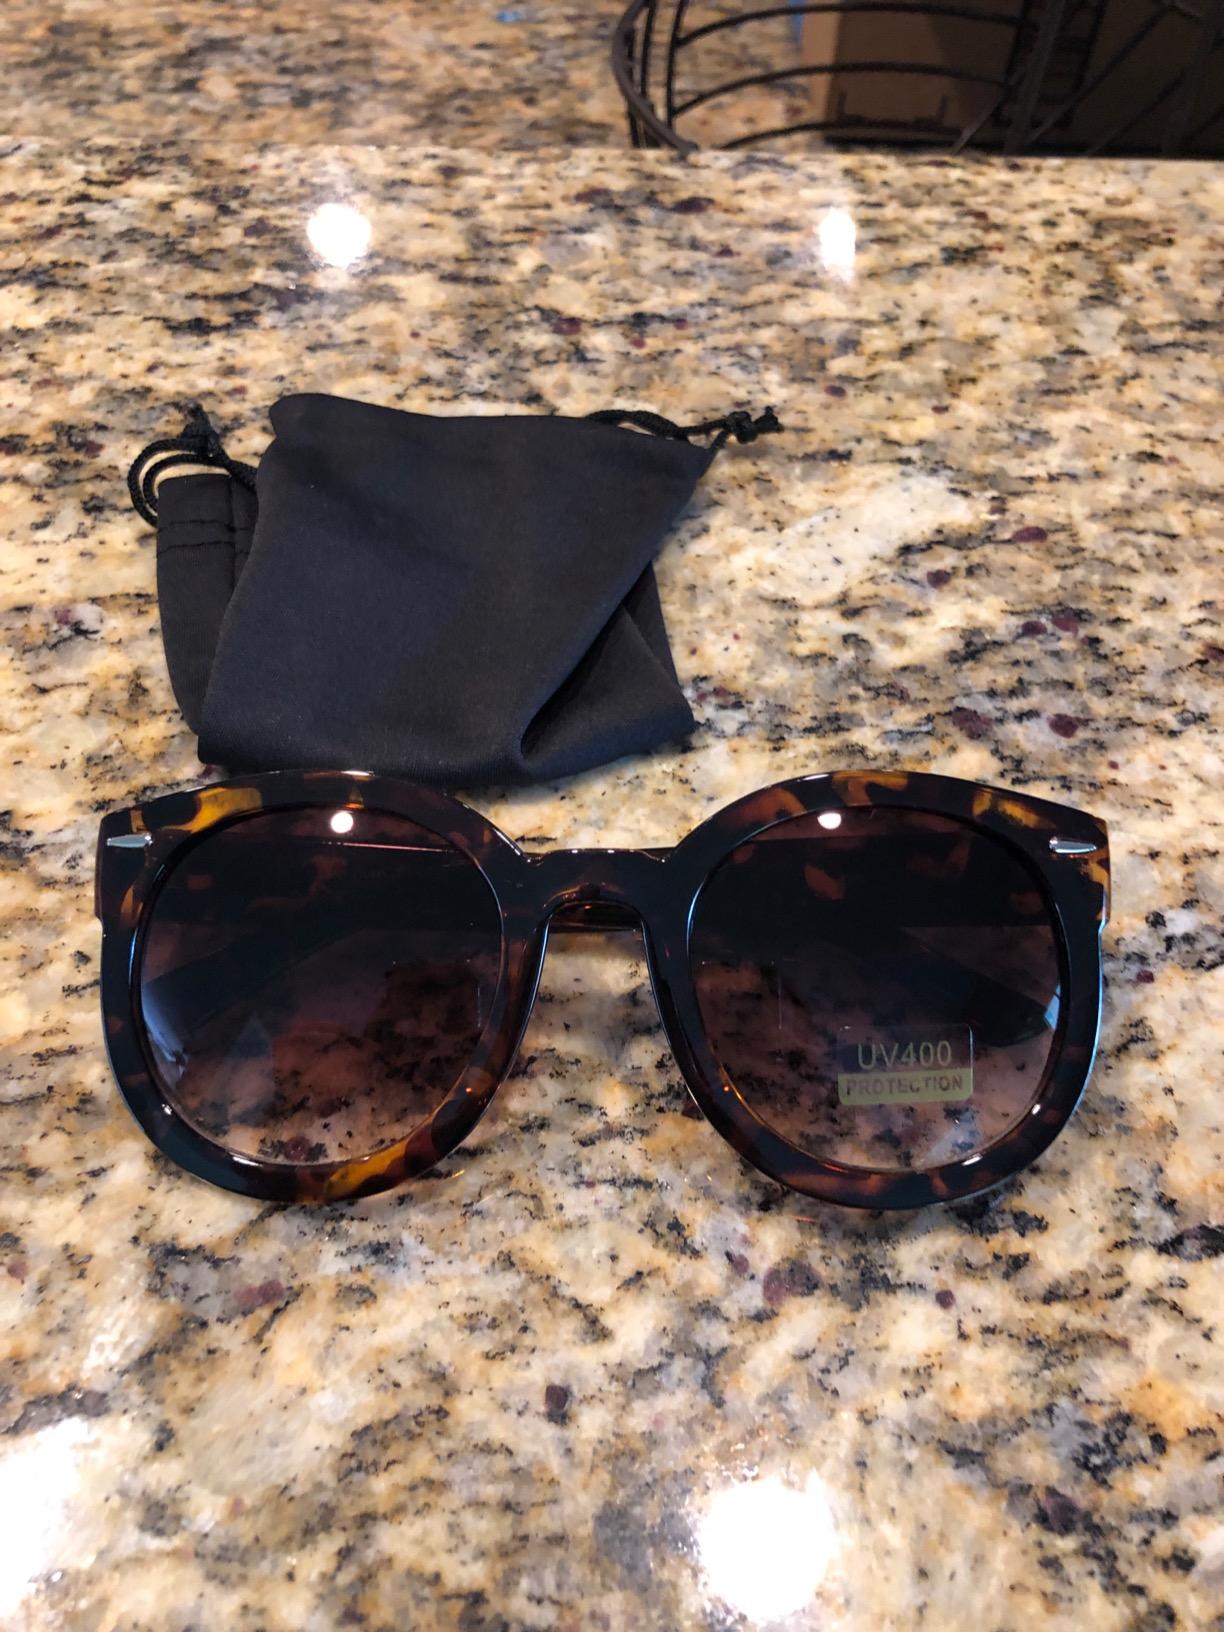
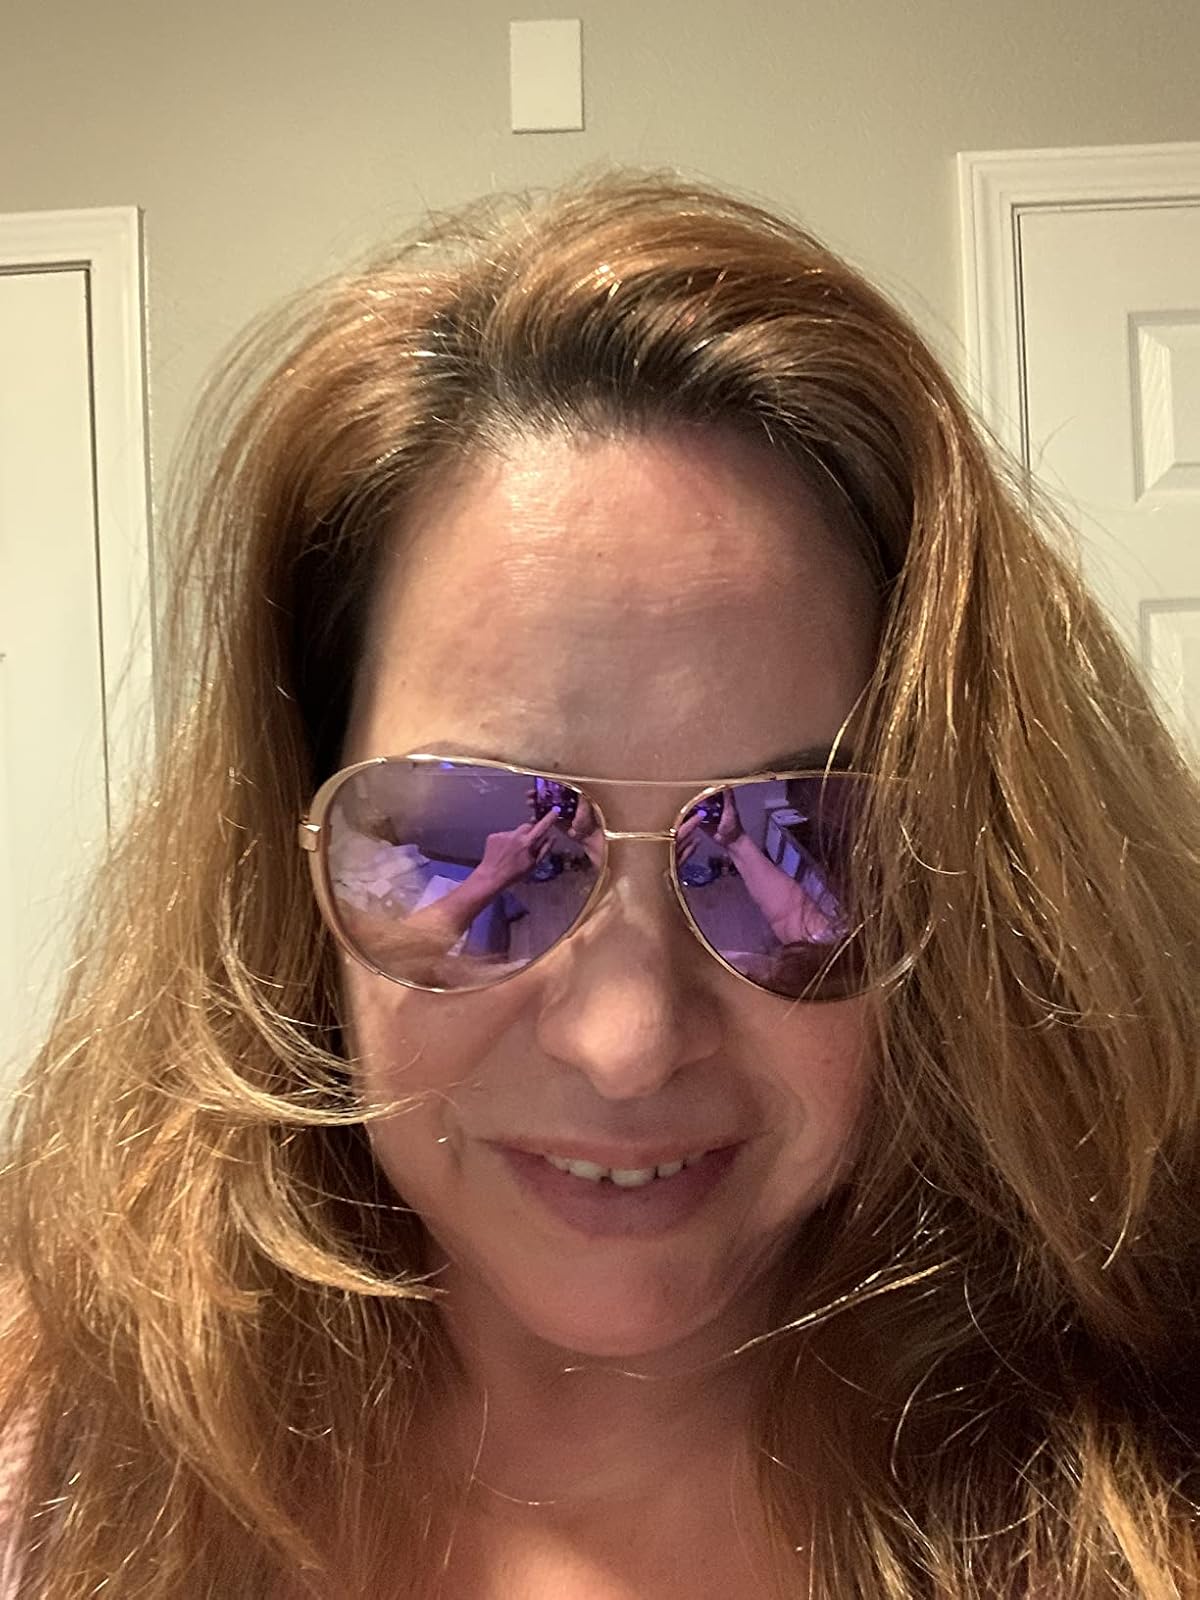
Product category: accessories_sunglasses
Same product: no